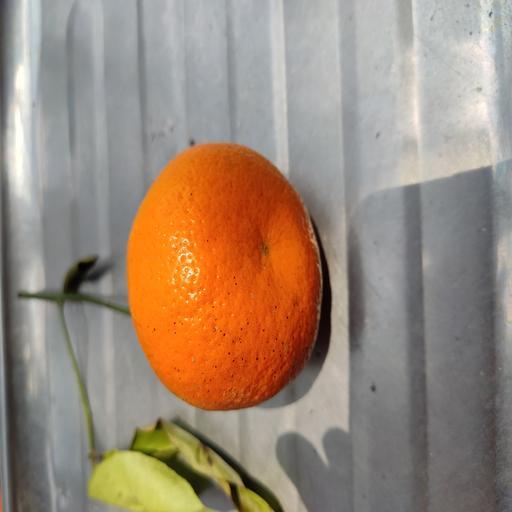
Crop type: Orange